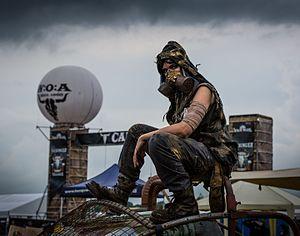
Wacken Open Air est un festival de heavy metal se tenant chaque année depuis 1990, durant la première fin de semaine d'août dans la ville de Wacken située dans le Land de Schleswig-Holstein en Allemagne. Près de tous les styles de hard rock et de métal y sont représentés. Il est désormais l’un des plus importants festivals de heavy métal au monde et l’un des plus importants festivals plein air d’Allemagne. Entre 2011 et 2018, le festival comptait environ 85 000 participants, dont le nombre de visiteurs payants s’élevait à 75 000. L’édition 2020 du festival qui devait avoir lieu du 30 juillet au 1er août a été annulée suite à l’interdiction des rassemblements majeurs en Allemagne en raison de la pandémie de Coronavirus.